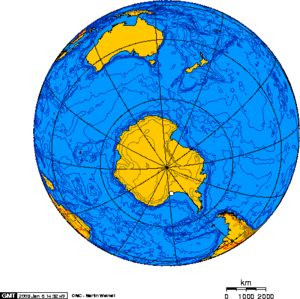
Vahselbugten
Vahselbugtens placering (hvid prik) ved Antarktis.
Vahselbugten er en bugt på vestsiden af Luitpoldkysten i Antarktis. Bugten er 11 km bred og er udløbet for smeltevandet fra Schweitzerbræen og Lerchenfeldbræen. Bugten blev opdaget af den tyske antarktisekspedition 1911–13 under ledelse af Wilhelm Filchner.